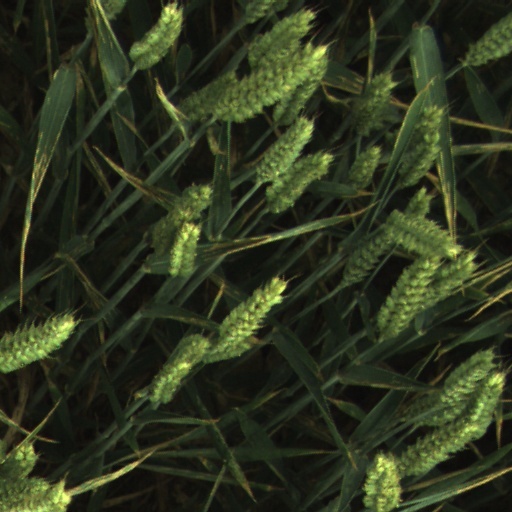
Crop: wheat